Martin Wolf

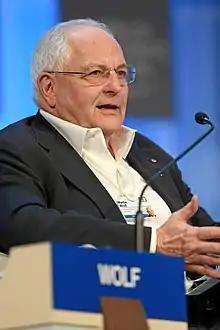
Wolf at the World Economic Forum in 2013.

In 1971, Wolf joined the World Bank's young professionals programme, becoming a senior economist in 1974. By the start of the eighties, Wolf was deeply disillusioned with the Bank's policies undertaken under the direction of Robert McNamara: the Bank had been strongly pushing for increased capital flows to developing countries, which had resulted in many of them suffering debt crises by the early 1980s. Seeing the results of misjudged intervention by global authorities and also influenced from the early 1970s by various works critical of government intervention, such as Friedrich Hayek's "The Road to Serfdom", Wolf shifted his views towards the right and the free market.